Evans County, Georgia

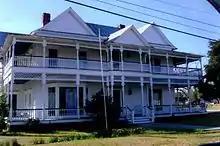
The George W. DeLoach House in Hagan, Georgia

A number of buildings and homes in Evans County are on the National Register of Historic Places. In Claxton, there is the Dr. James W. Daniel House; the Evans County Courthouse; and the Mitchell J. Green Plantation. In Hagan, there is the George W. DeLoach House. And at Camp Oliver there is the Glisson Store (DOE). Other places of interest include the Daisy Post Office and the train depot in Bellville.